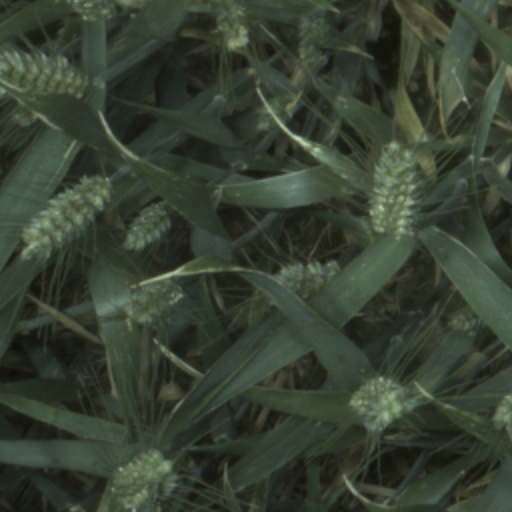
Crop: wheat